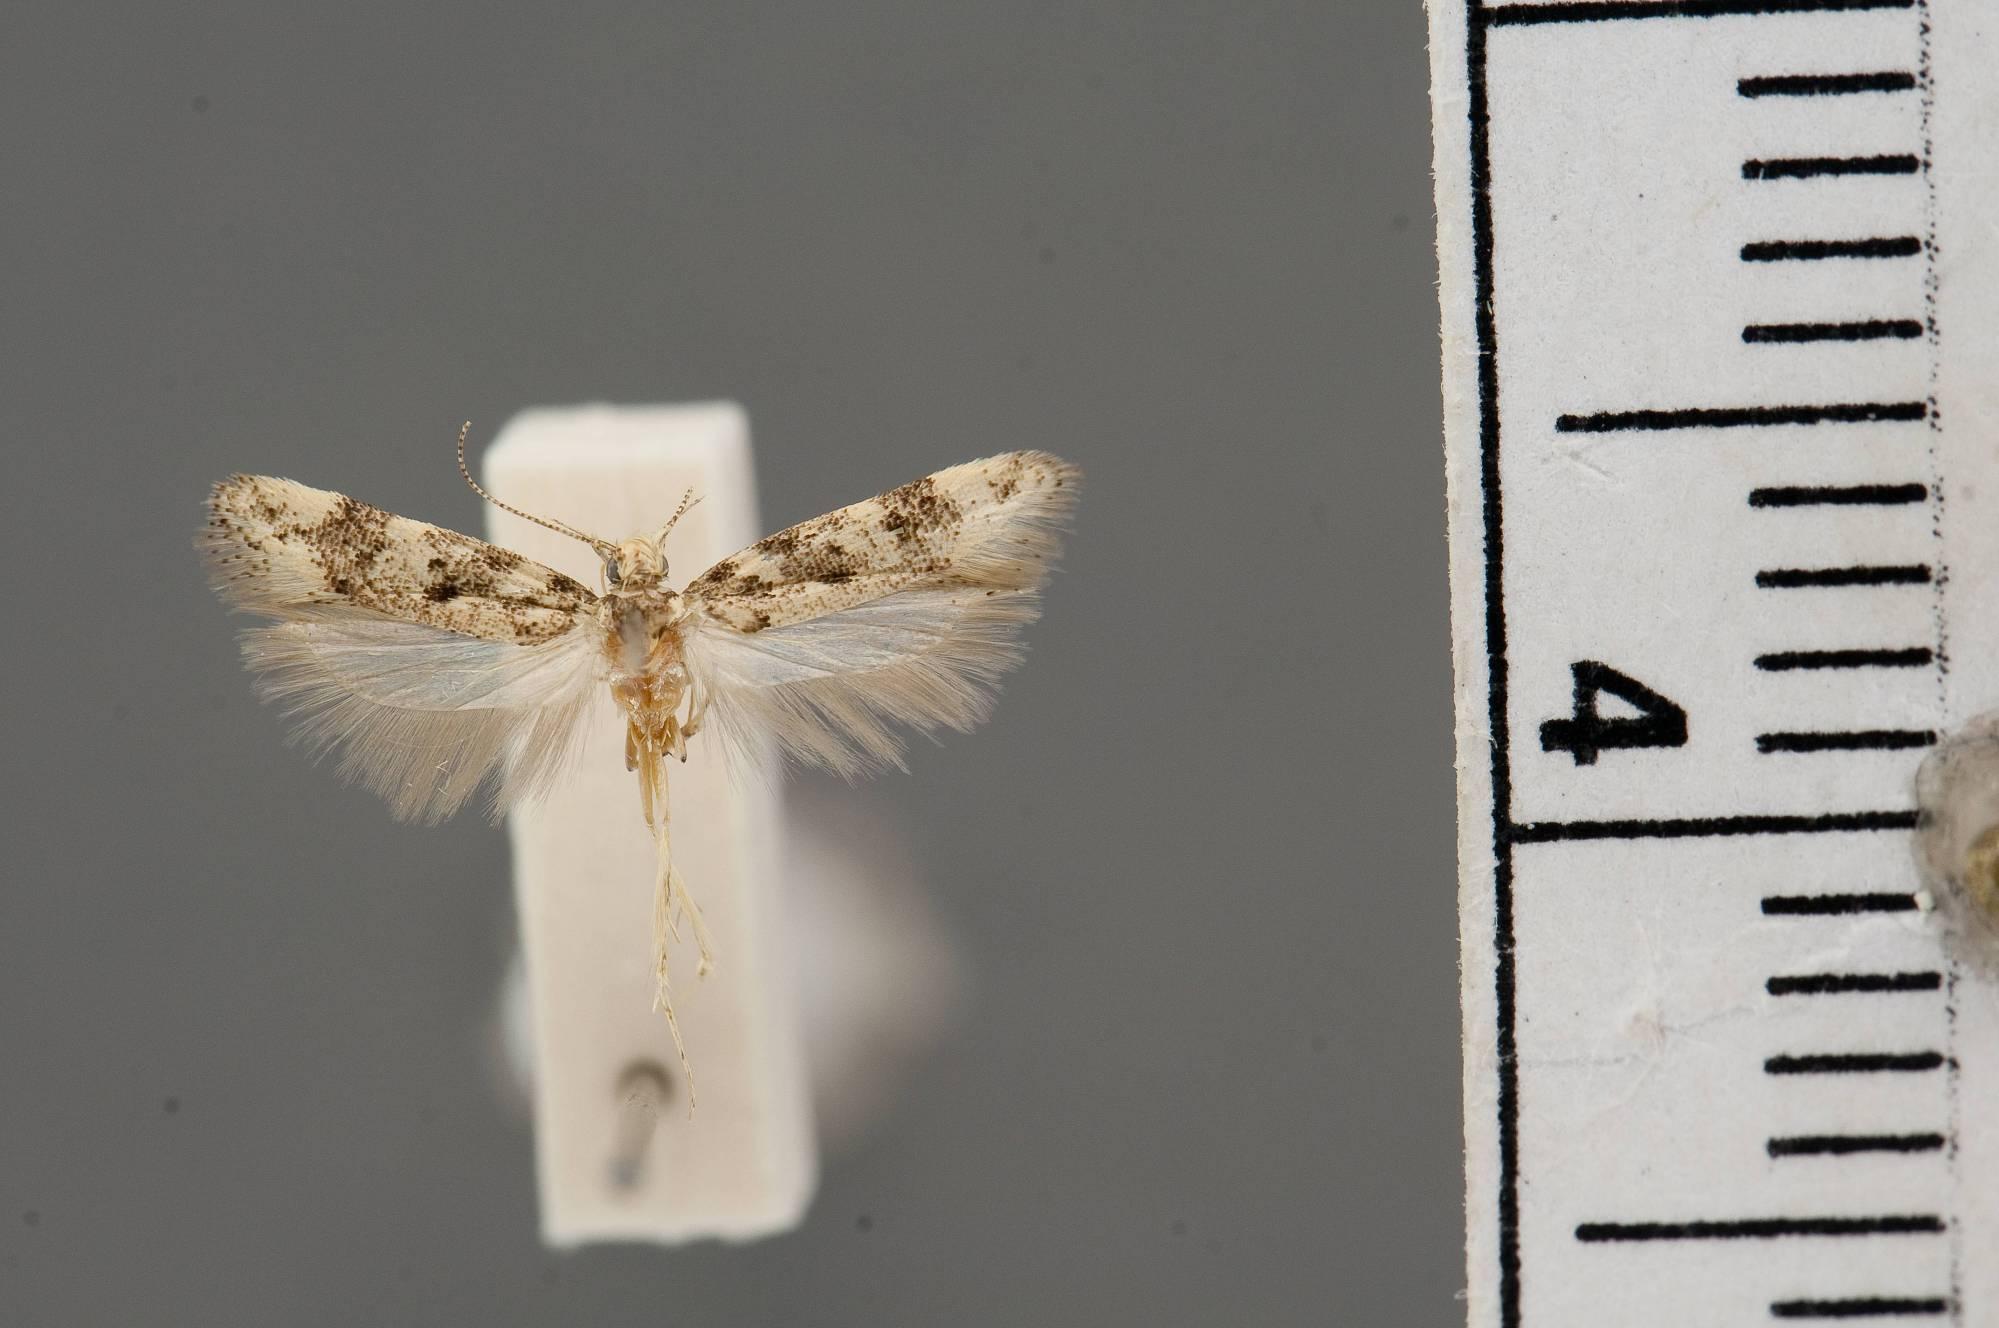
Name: Chionodes sanator
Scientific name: Chionodes sanator Hodges, 1999
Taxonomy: Animalia, Arthropoda, Insecta, Lepidoptera, Glossata, Gelechiidae, Gelechiinae
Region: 1646
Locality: Chiricahua Mountains, Southwest Research Station, Cochise, Arizona, United States
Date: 5 Jul 1964